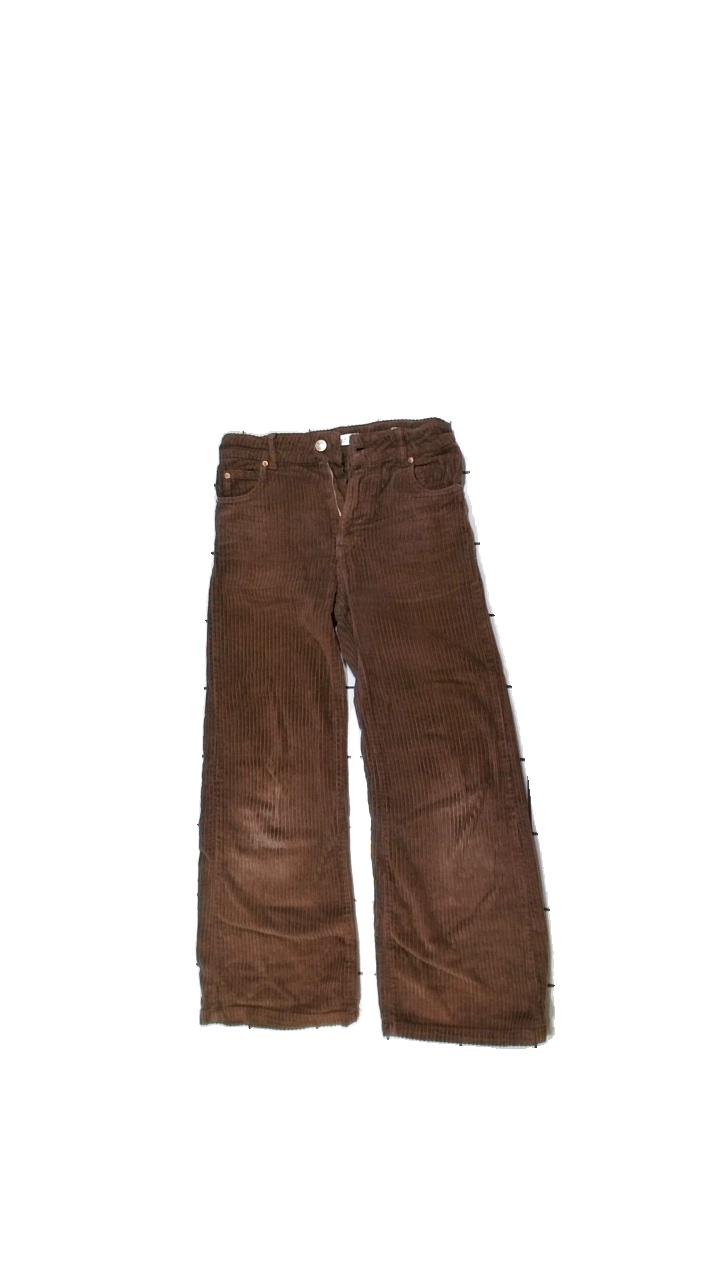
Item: Trousers (Children)
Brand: Zara
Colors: Brown
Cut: Loose
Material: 100% cotton
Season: Autumn
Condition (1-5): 4
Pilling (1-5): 5
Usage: Reuse
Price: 50-100